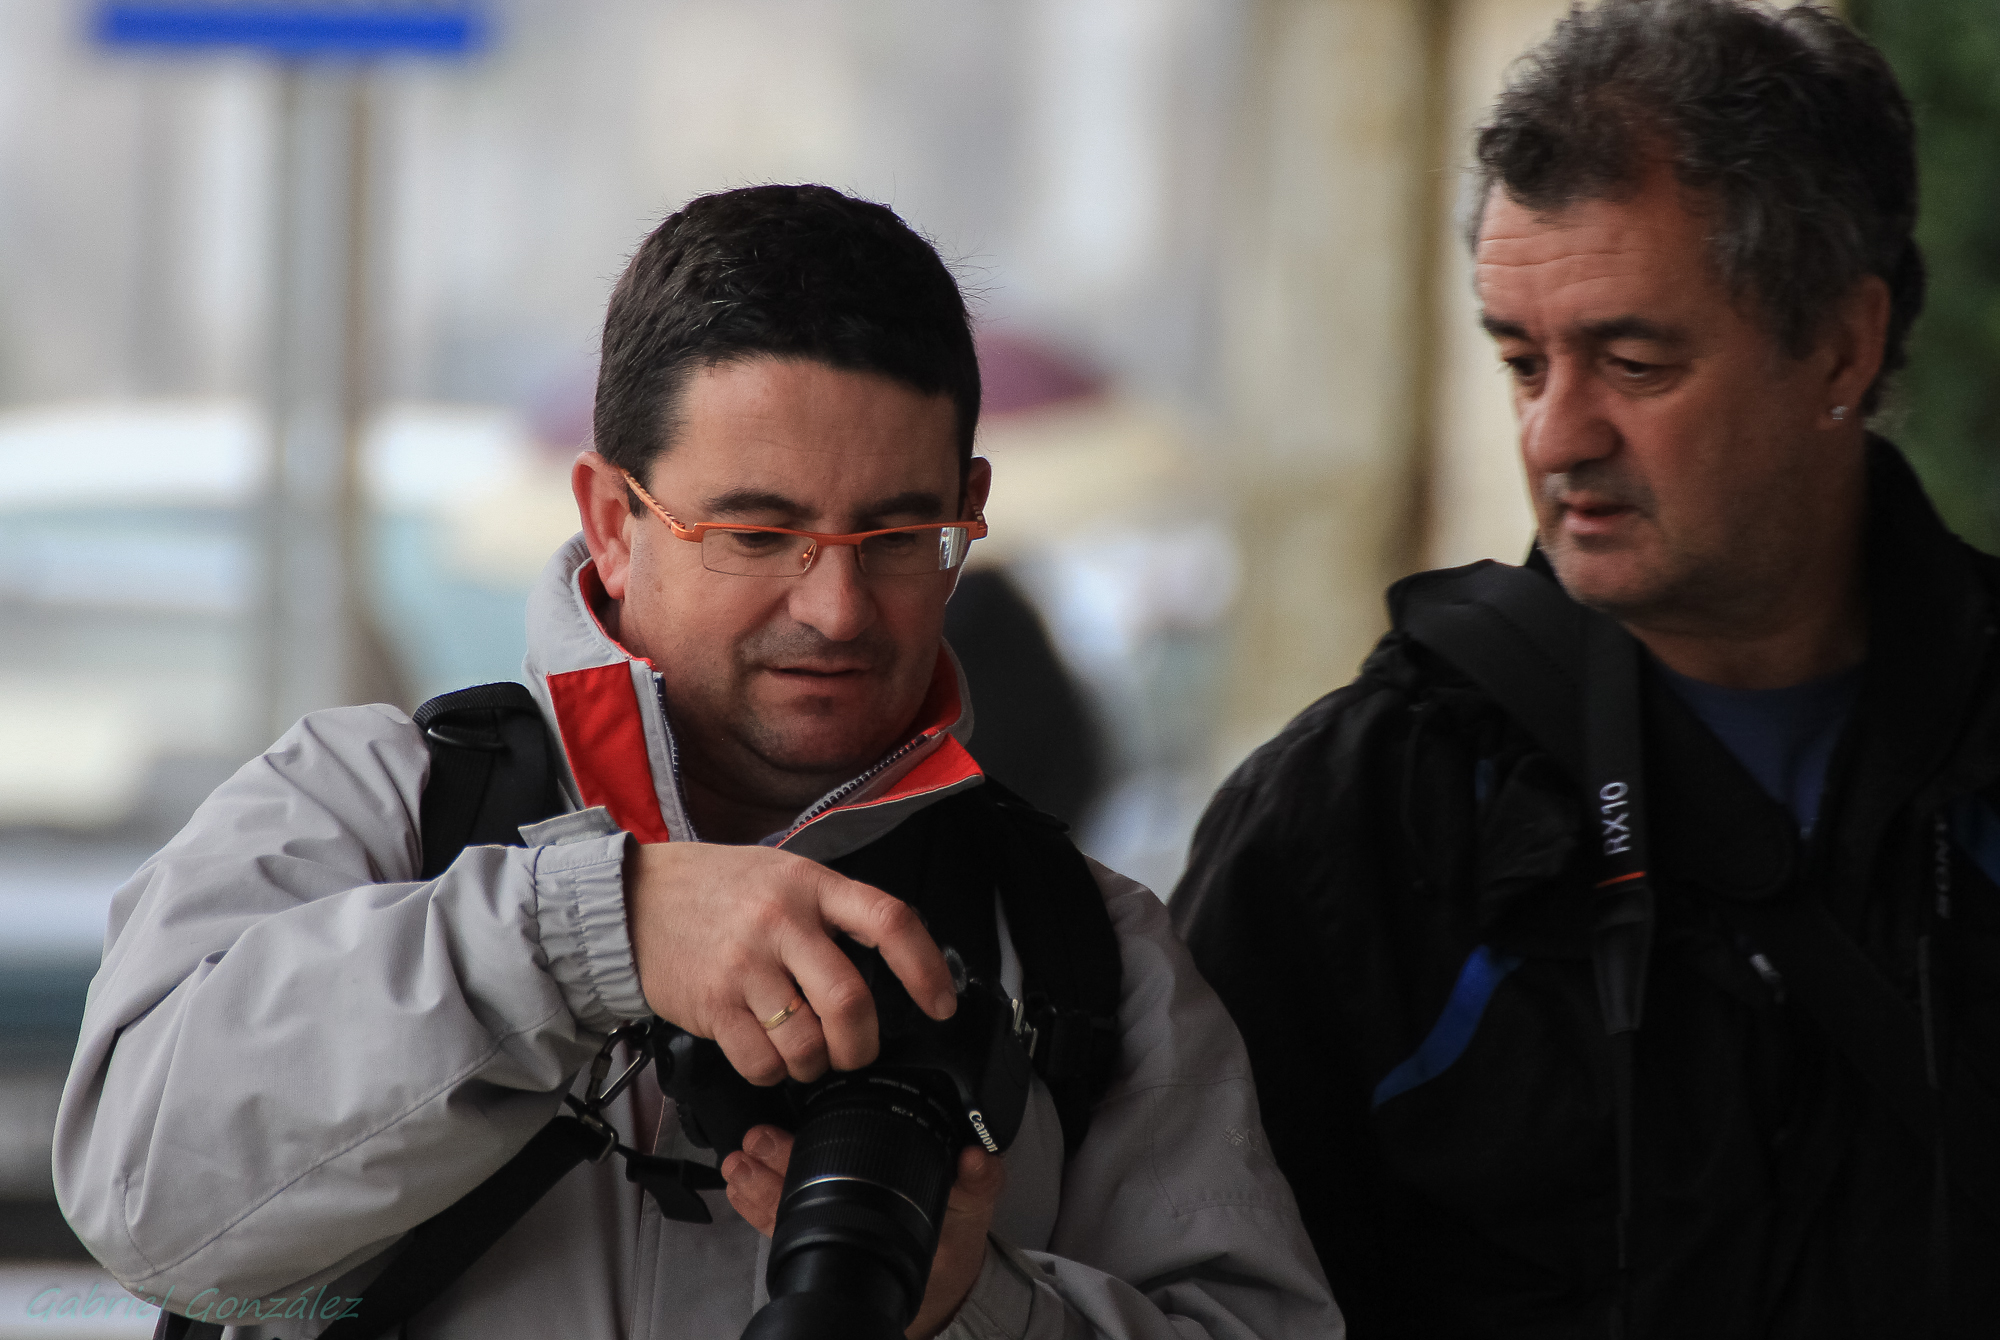
male, vehicle, professional, xovesphoto, gphoto, cursodefotograf a